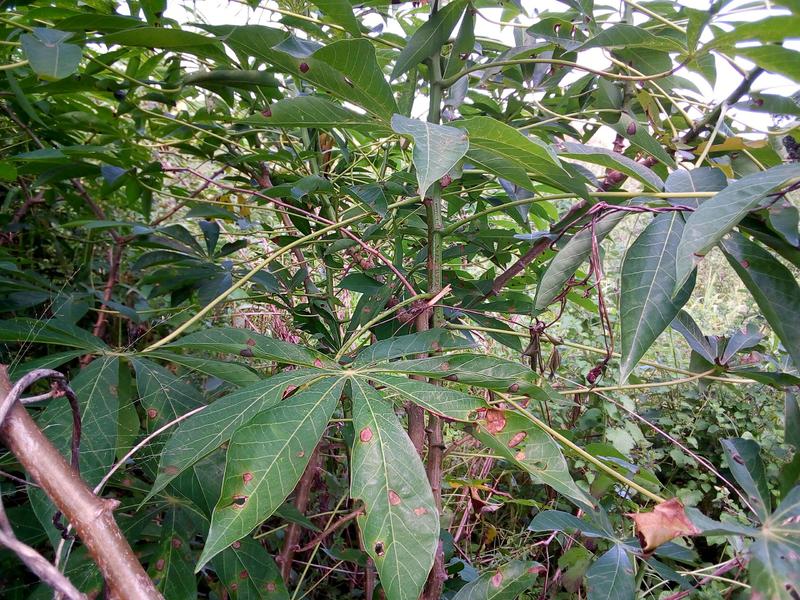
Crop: cassava
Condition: bacterial_blight